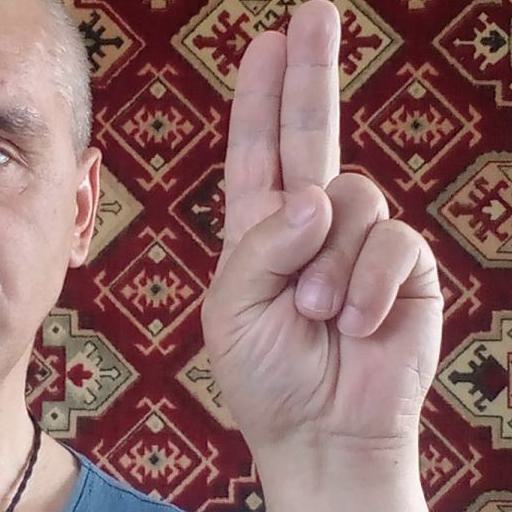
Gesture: two_up